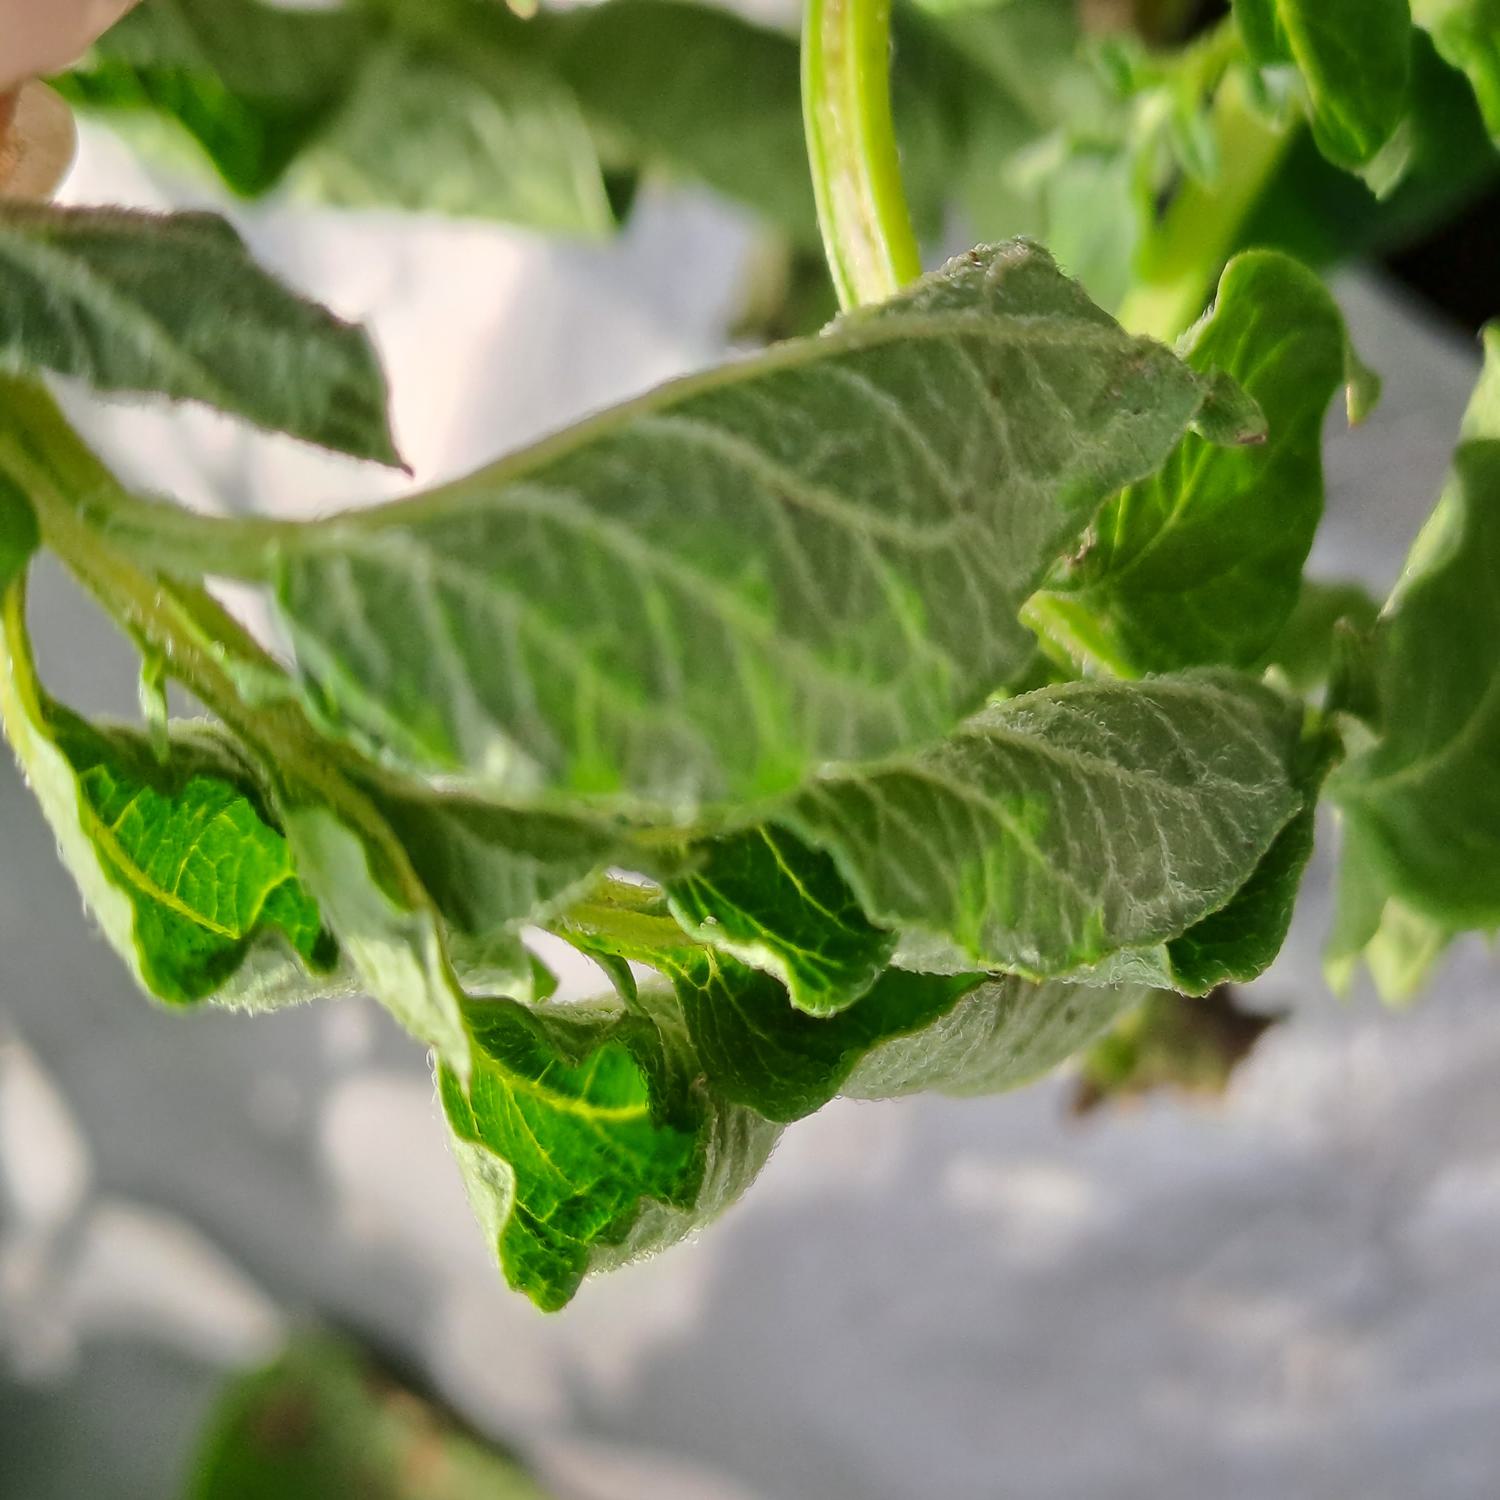
Label: Bacteria